LGBTQ rights in Italy

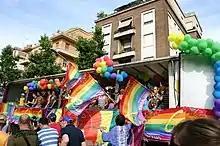
Arcigay's float at the 2007 Rome Gay Pride parade

Adoption and foster care in Italy are governed by Law No. 184 of 1983. In general, national adoption is permitted only for married, opposite-sex couples. However, there are no legal restrictions on foster care. Italian law also allows for "adoption in particular cases," which may be granted to single individuals, including those who identify as LGBT. This provision has been interpreted by some courts—also at the appellate level—to include the possibility of stepchild adoption by unmarried couples, regardless of whether they are opposite-sex or same-sex. Additionally, single LGBT individuals may pursue international adoption in countries where adoption by single persons is permitted. These adoptions are automatically recognized under Italian law.